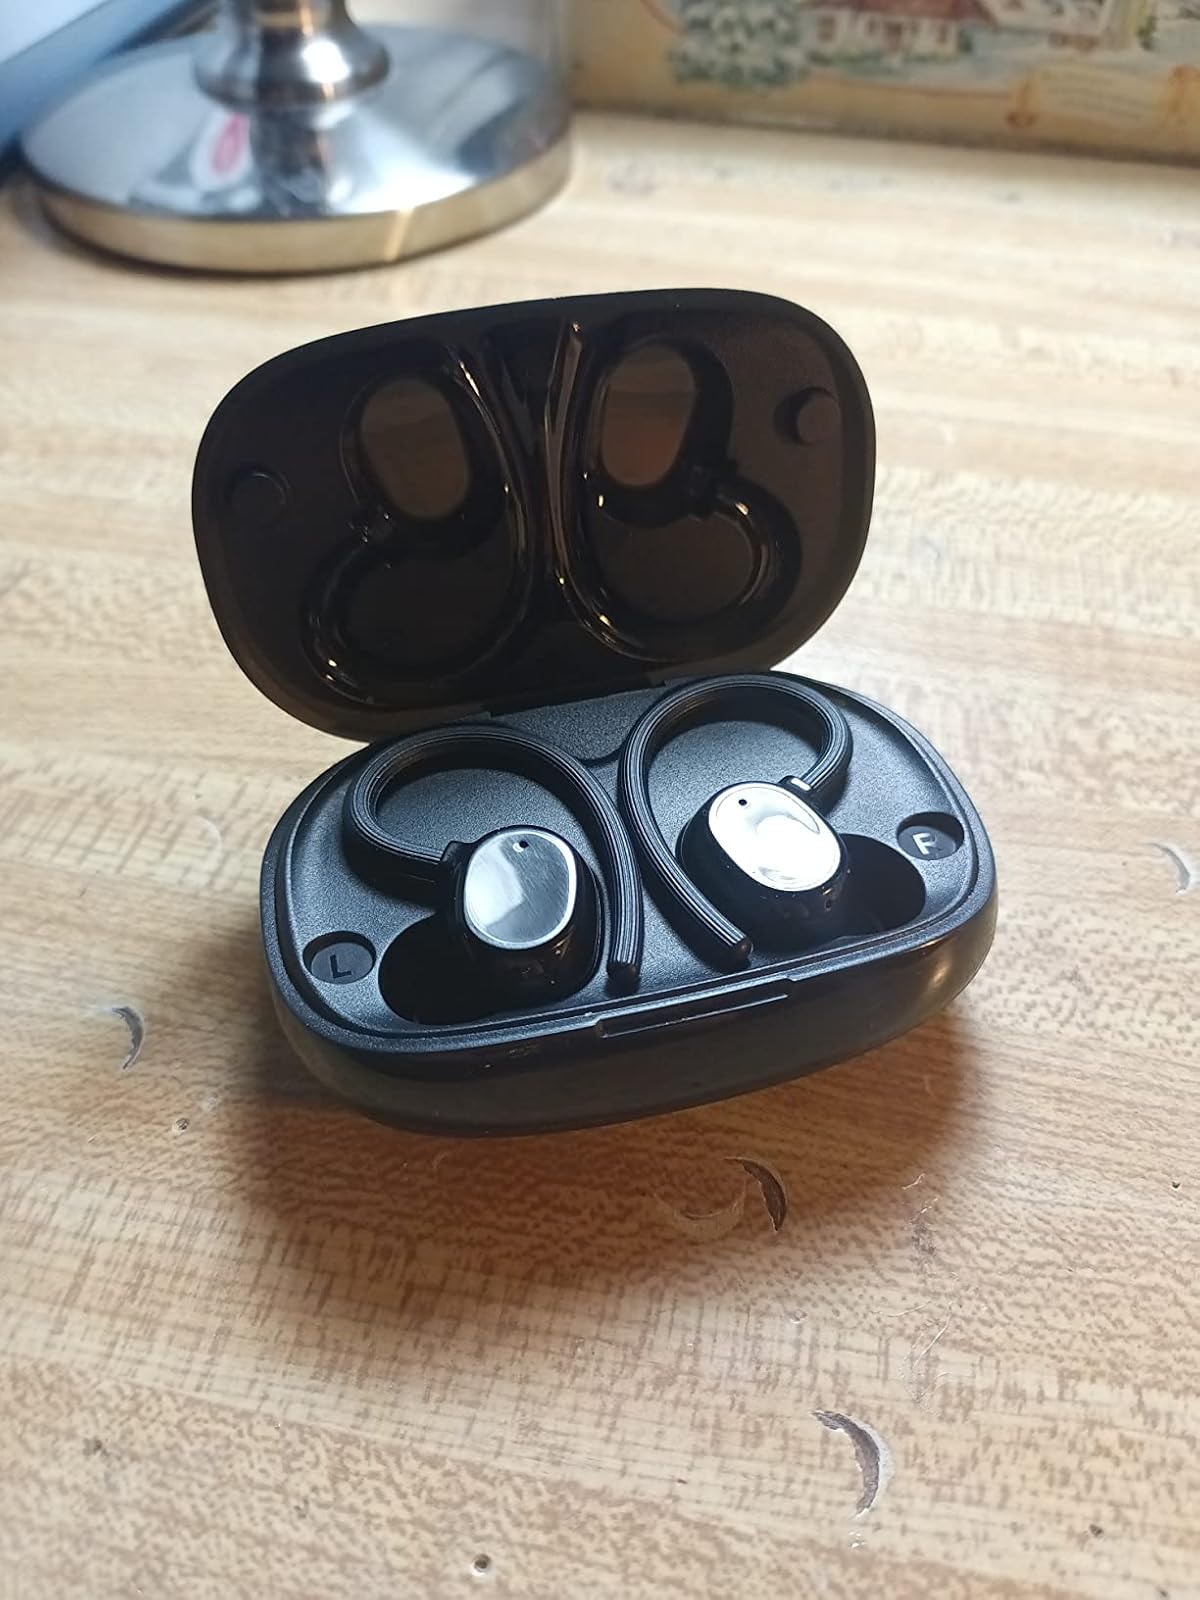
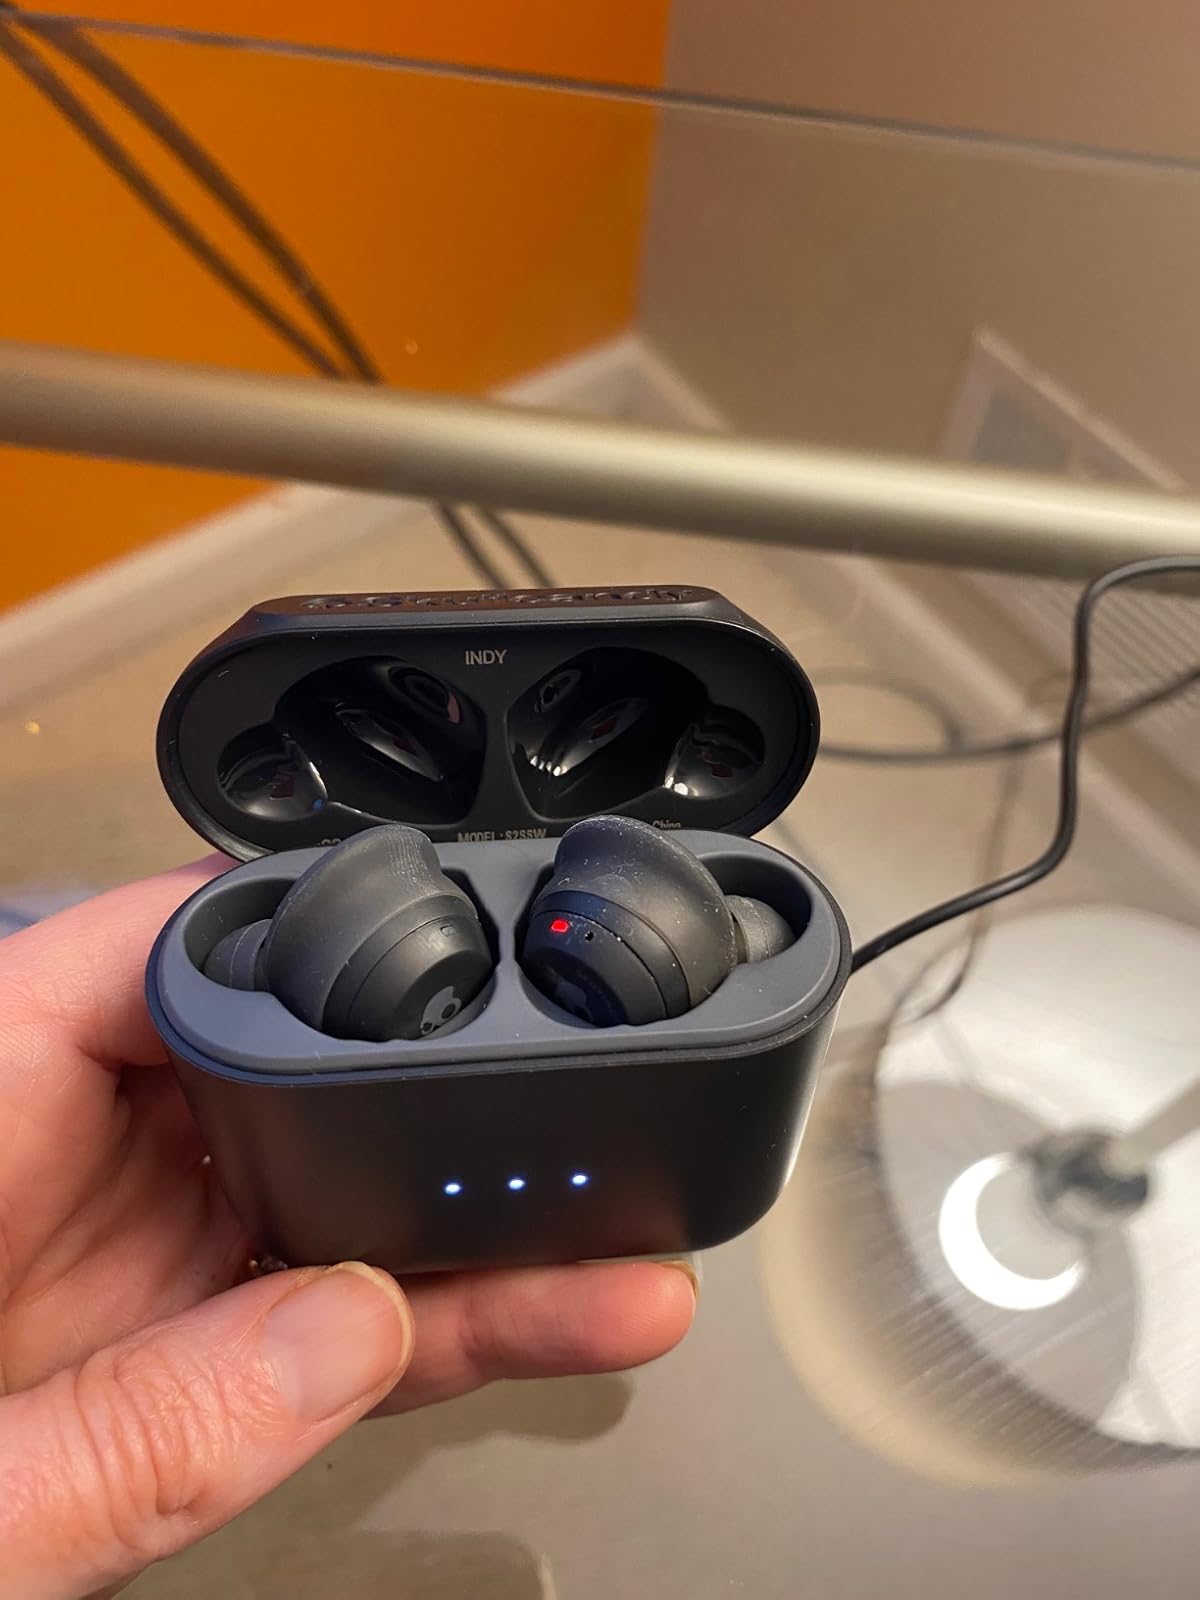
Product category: earbuds
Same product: no